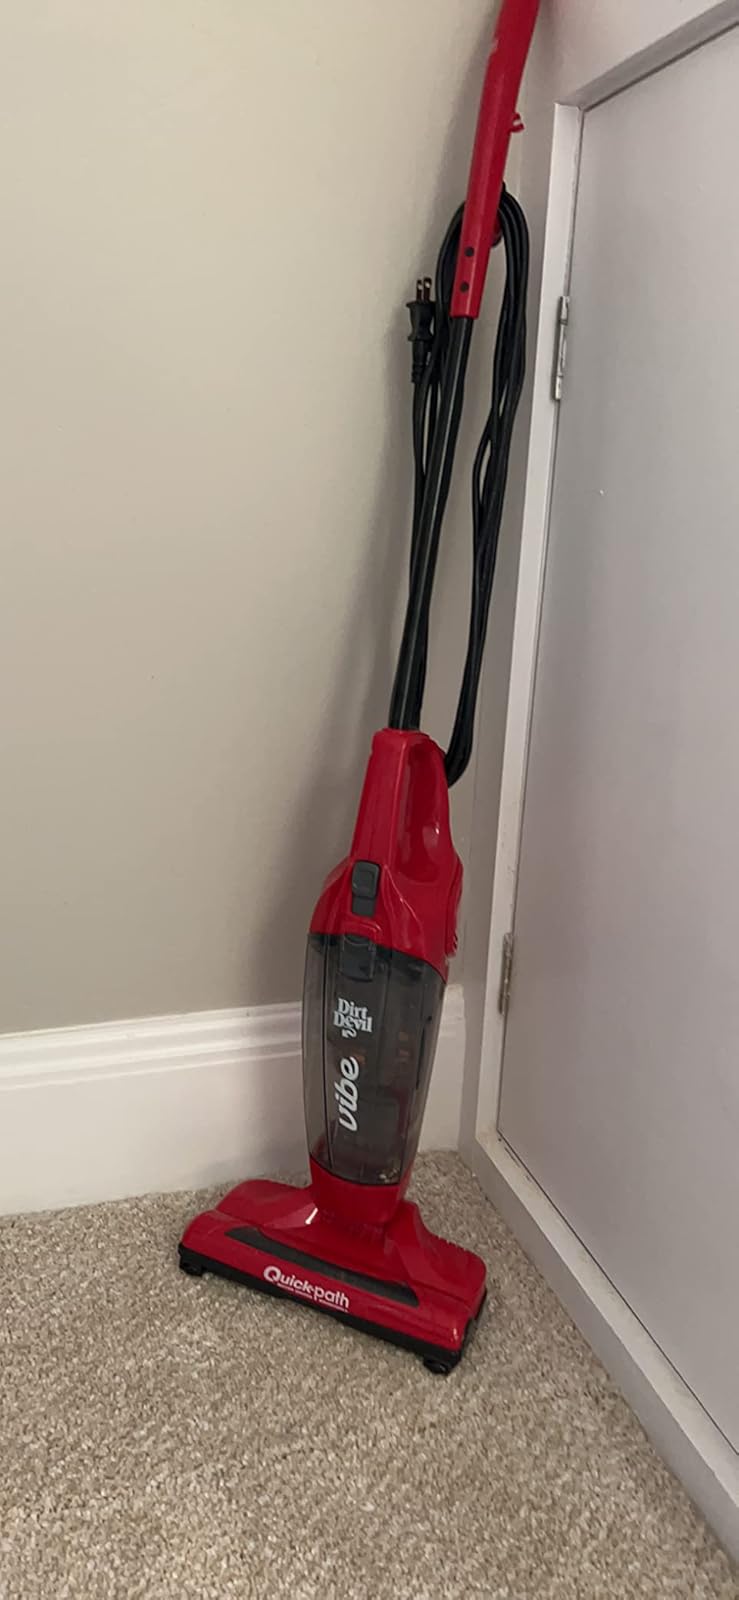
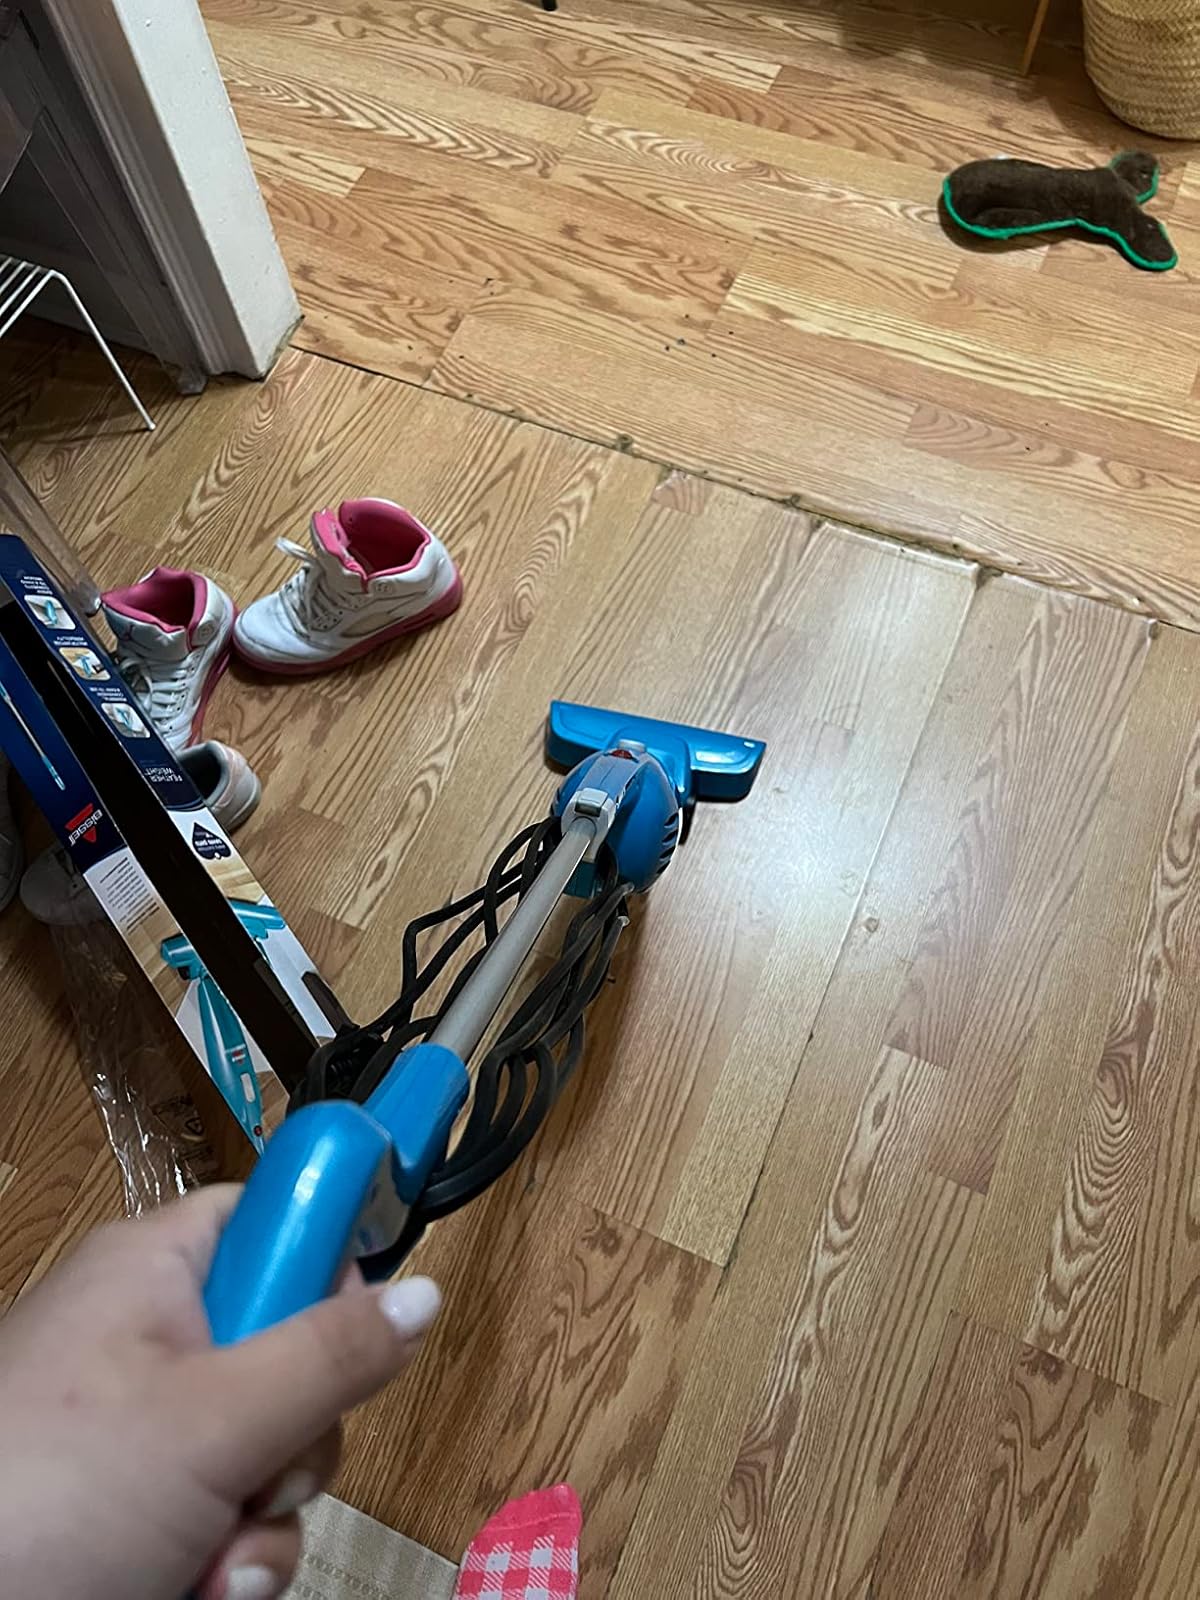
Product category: items_vacuum
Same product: no